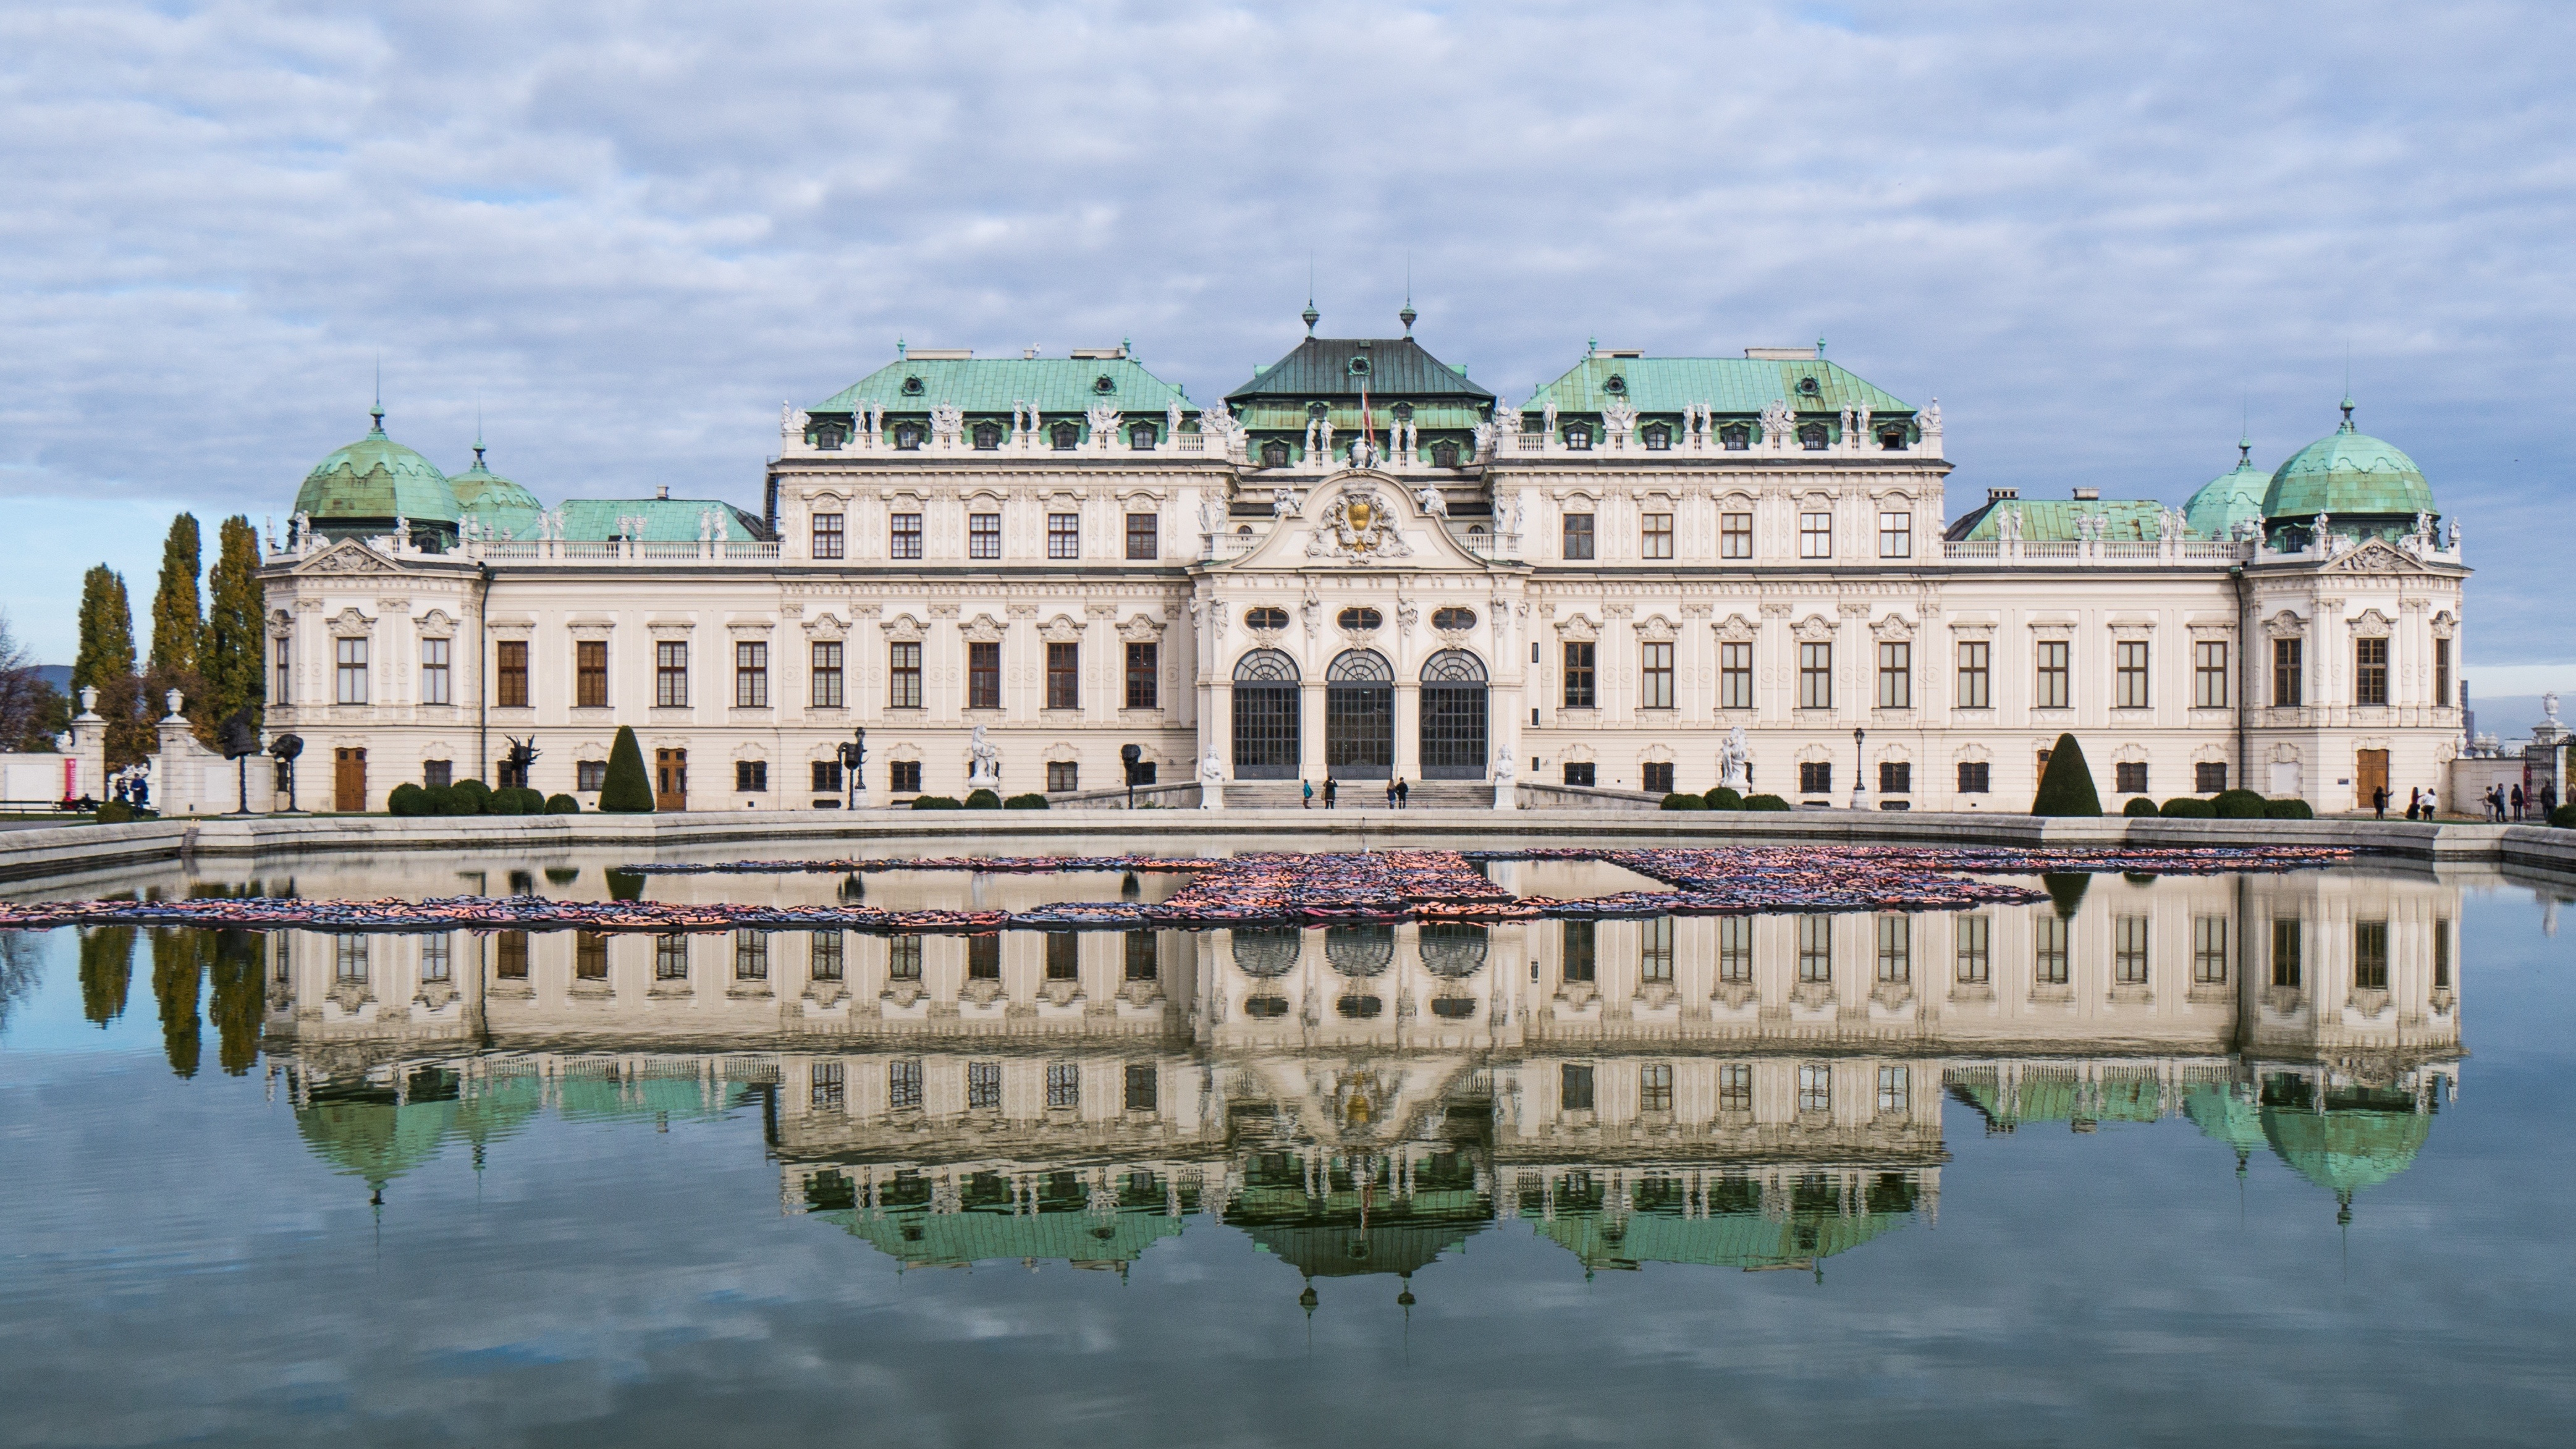
architecture, chateau, palace, river, cityscape, plaza, castle, landmark, tourism, waterway, places of interest, vienna, estate, belvedere, historic site